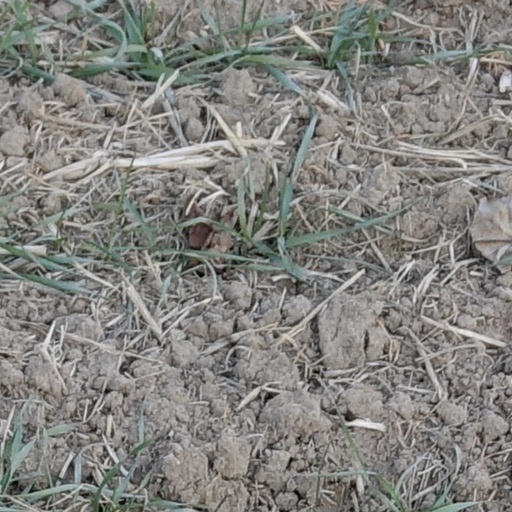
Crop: wheat